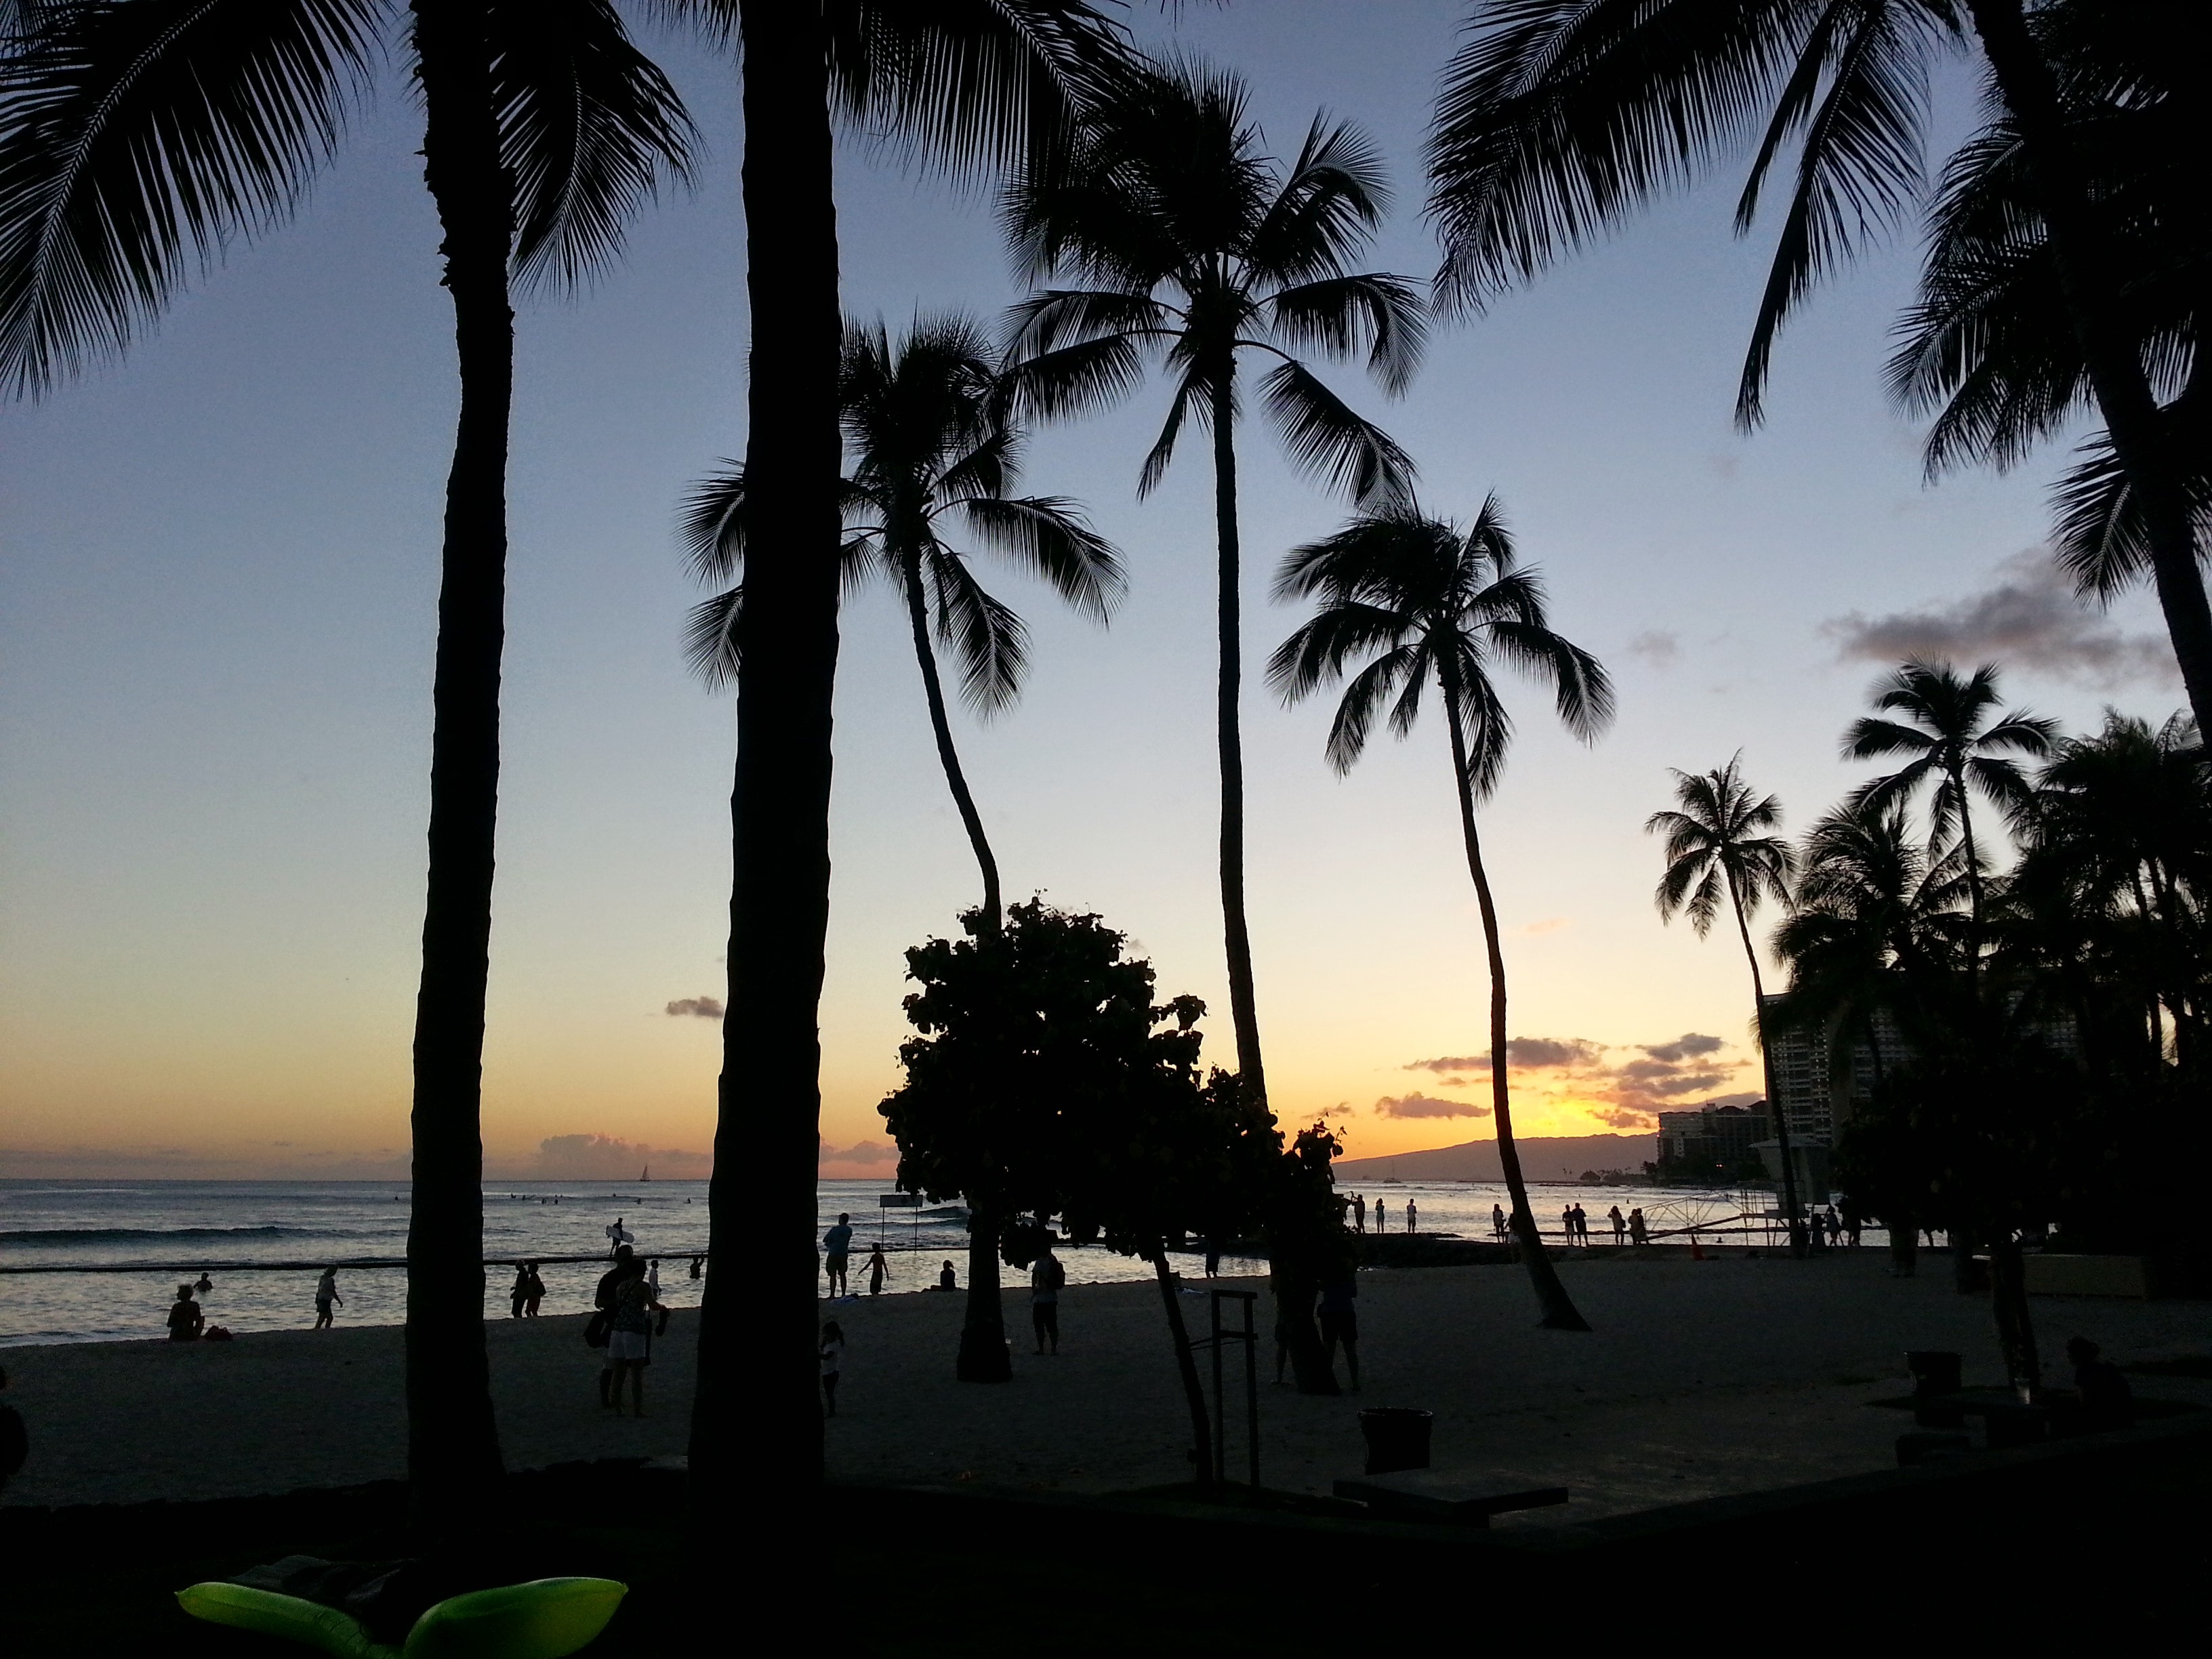
sunset, hawaii, honolulu, vacation, blue skies, tropical, palm trees, beaches, dusk, evening, waikiki, body of water, sky, palm tree, arecales, sea, tree, tropics, horizon, sunrise, plant, morning, beach, ocean, water, dawn, tourism, caribbean